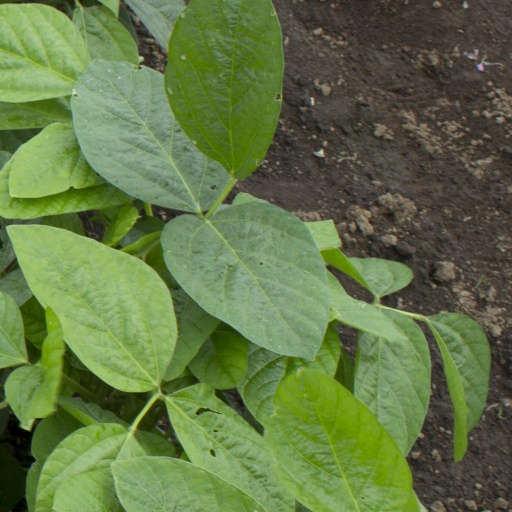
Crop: soybean